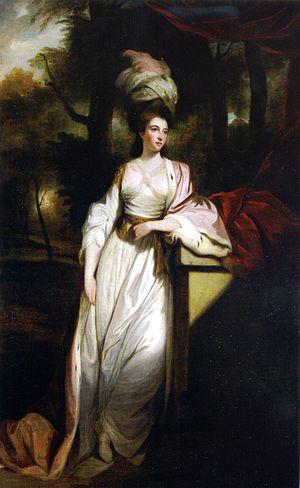
Charles Manners, 4ᵉ duc de Rutland KG, PC est un homme politique et noble britannique, le fils ainé de John Manners. Il est appelé Lord Roos de 1760 à 1770 et marquis de Granby de 1770 à 1779.